British Rail Class 374

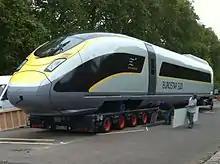
Mock up on display in Kensington Gardens in London in 2010

Siemens Velaro high speed EMUs are derived from the ICE 3 first used by Deutsche Bahn (DB) in 2000. Variants include DB Class 407, intended for international services including through the Channel Tunnel.